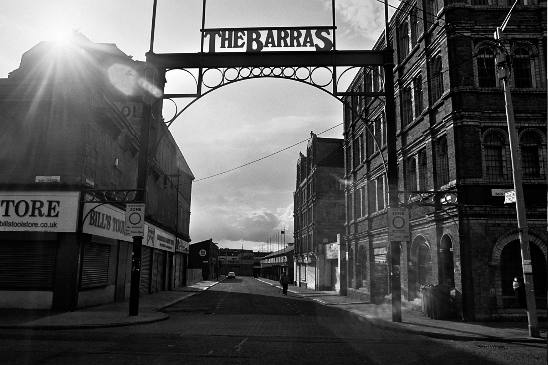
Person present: No